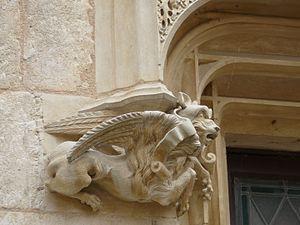
Bourges - Hôtel Lallemant - Décoration d'une fenêtre sur cour après restauration
L'hôtel Lallemant est situé à Bourges et a gardé le nom de ses constructeurs, Jean Lallemant, trois membres de même prénom d'une riche famille de marchands originaire d'Allemagne et arrivée à Bourges au XIIIᵉ siècle. Les terres où se dresse l'édifice ont été acquises le 6 novembre 1467. Les bâtiments antérieurs ont été détruits par le grand incendie de Bourges en juillet 1487. La construction de l'hôtel eut lieu entre 1495 et 1518. L'ensemble constitue un exemple remarquable de la fin du style Louis XII et de la première Renaissance française. L'hôtel Lallemant fait l’objet d’un classement au titre des monuments historiques par la liste de 1840.